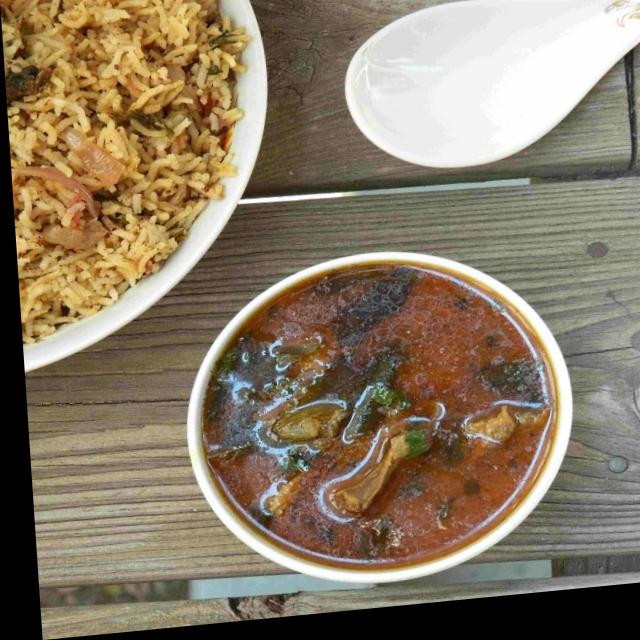
Dish: mutton_curry